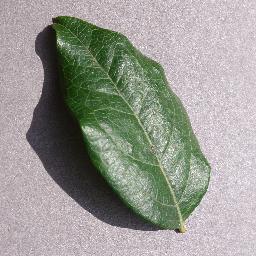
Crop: blueberry
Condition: healthy